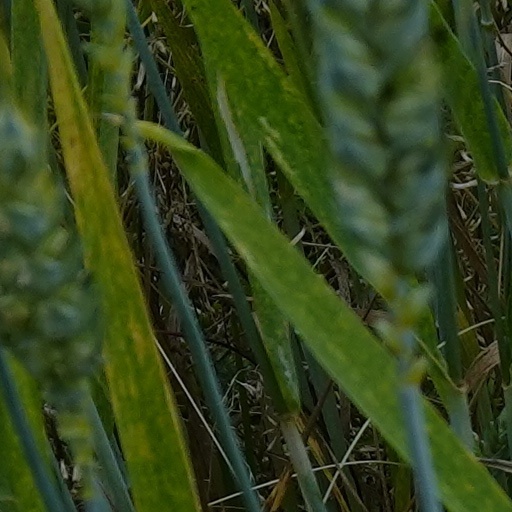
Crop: wheat